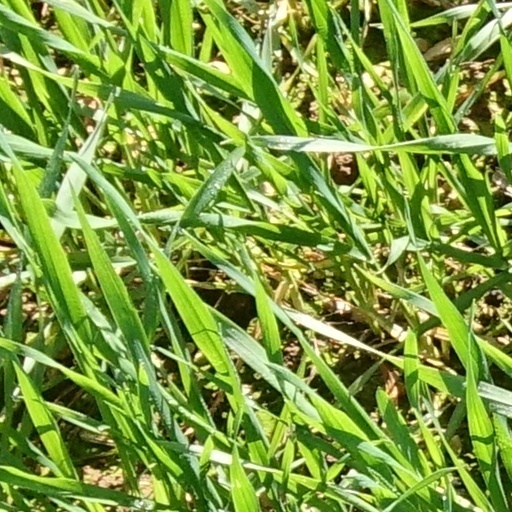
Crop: wheat